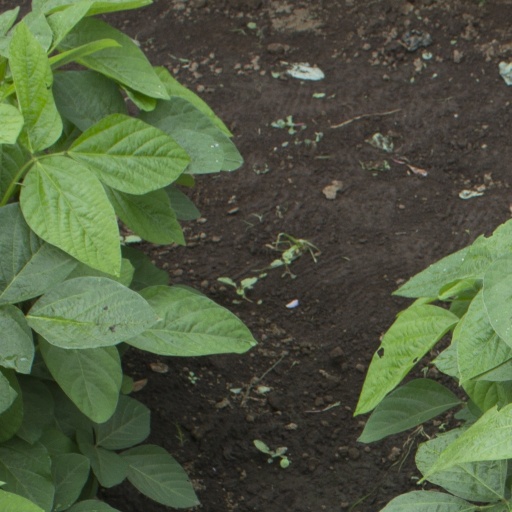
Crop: soybean